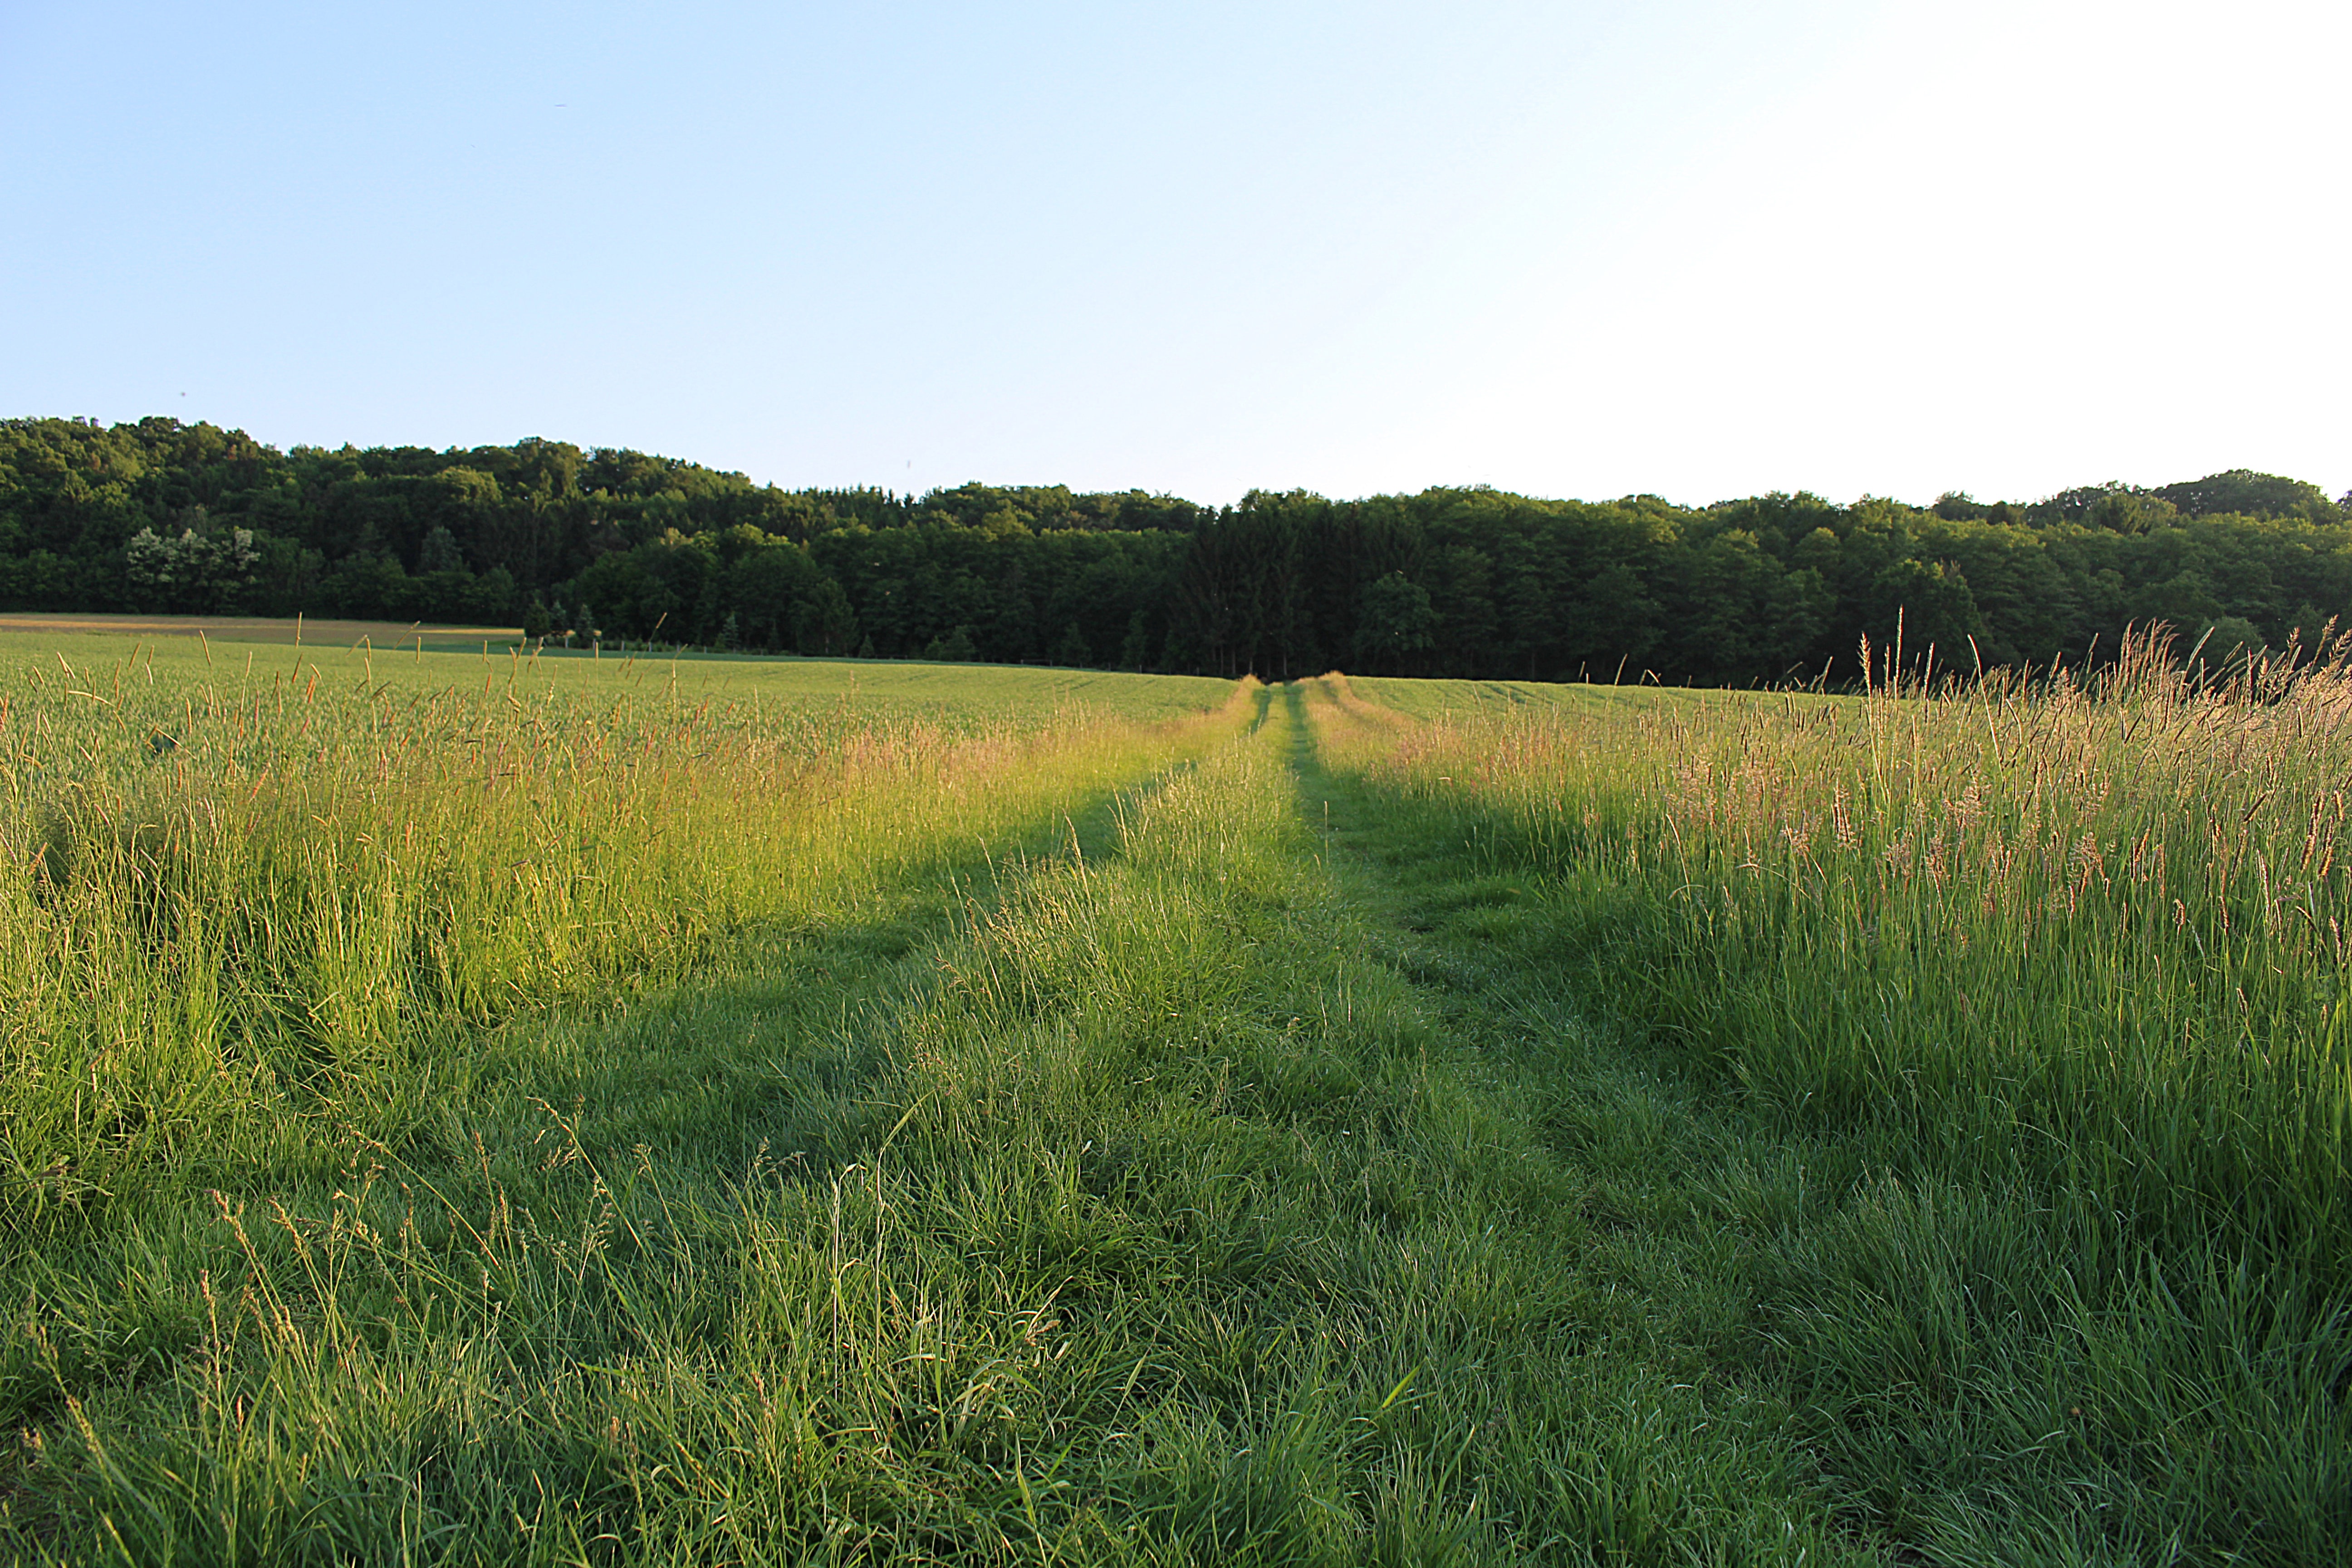
landscape, grass, marsh, plant, field, farm, lawn, meadow, prairie, crop, pasture, soil, agriculture, lane, plain, grassland, wetland, promenade, habitat, nature trail, ecosystem, steppe, rural area, paddy field, natural environment, geographical feature, grass family, land lot